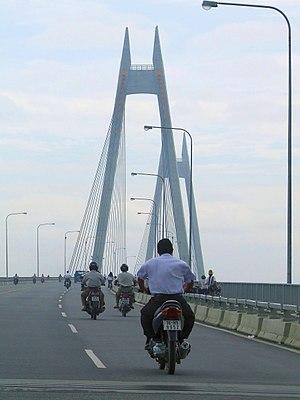
Ceci est une liste de ponts du Viêt Nam remarquables par leurs dimensions ou par leur intérêt architectural ou historique.